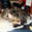
Label: cat